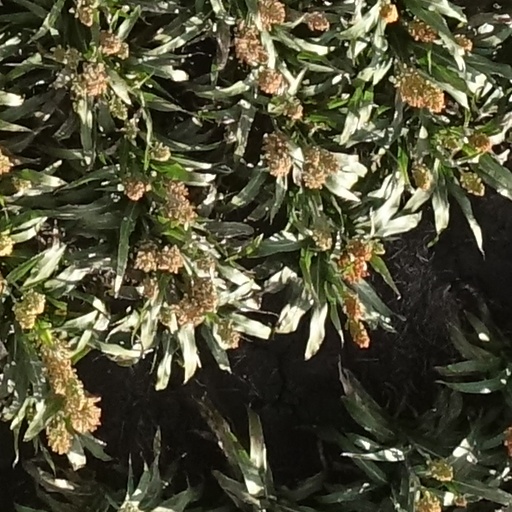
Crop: sorghum